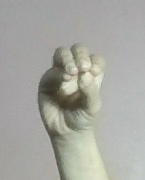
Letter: ha